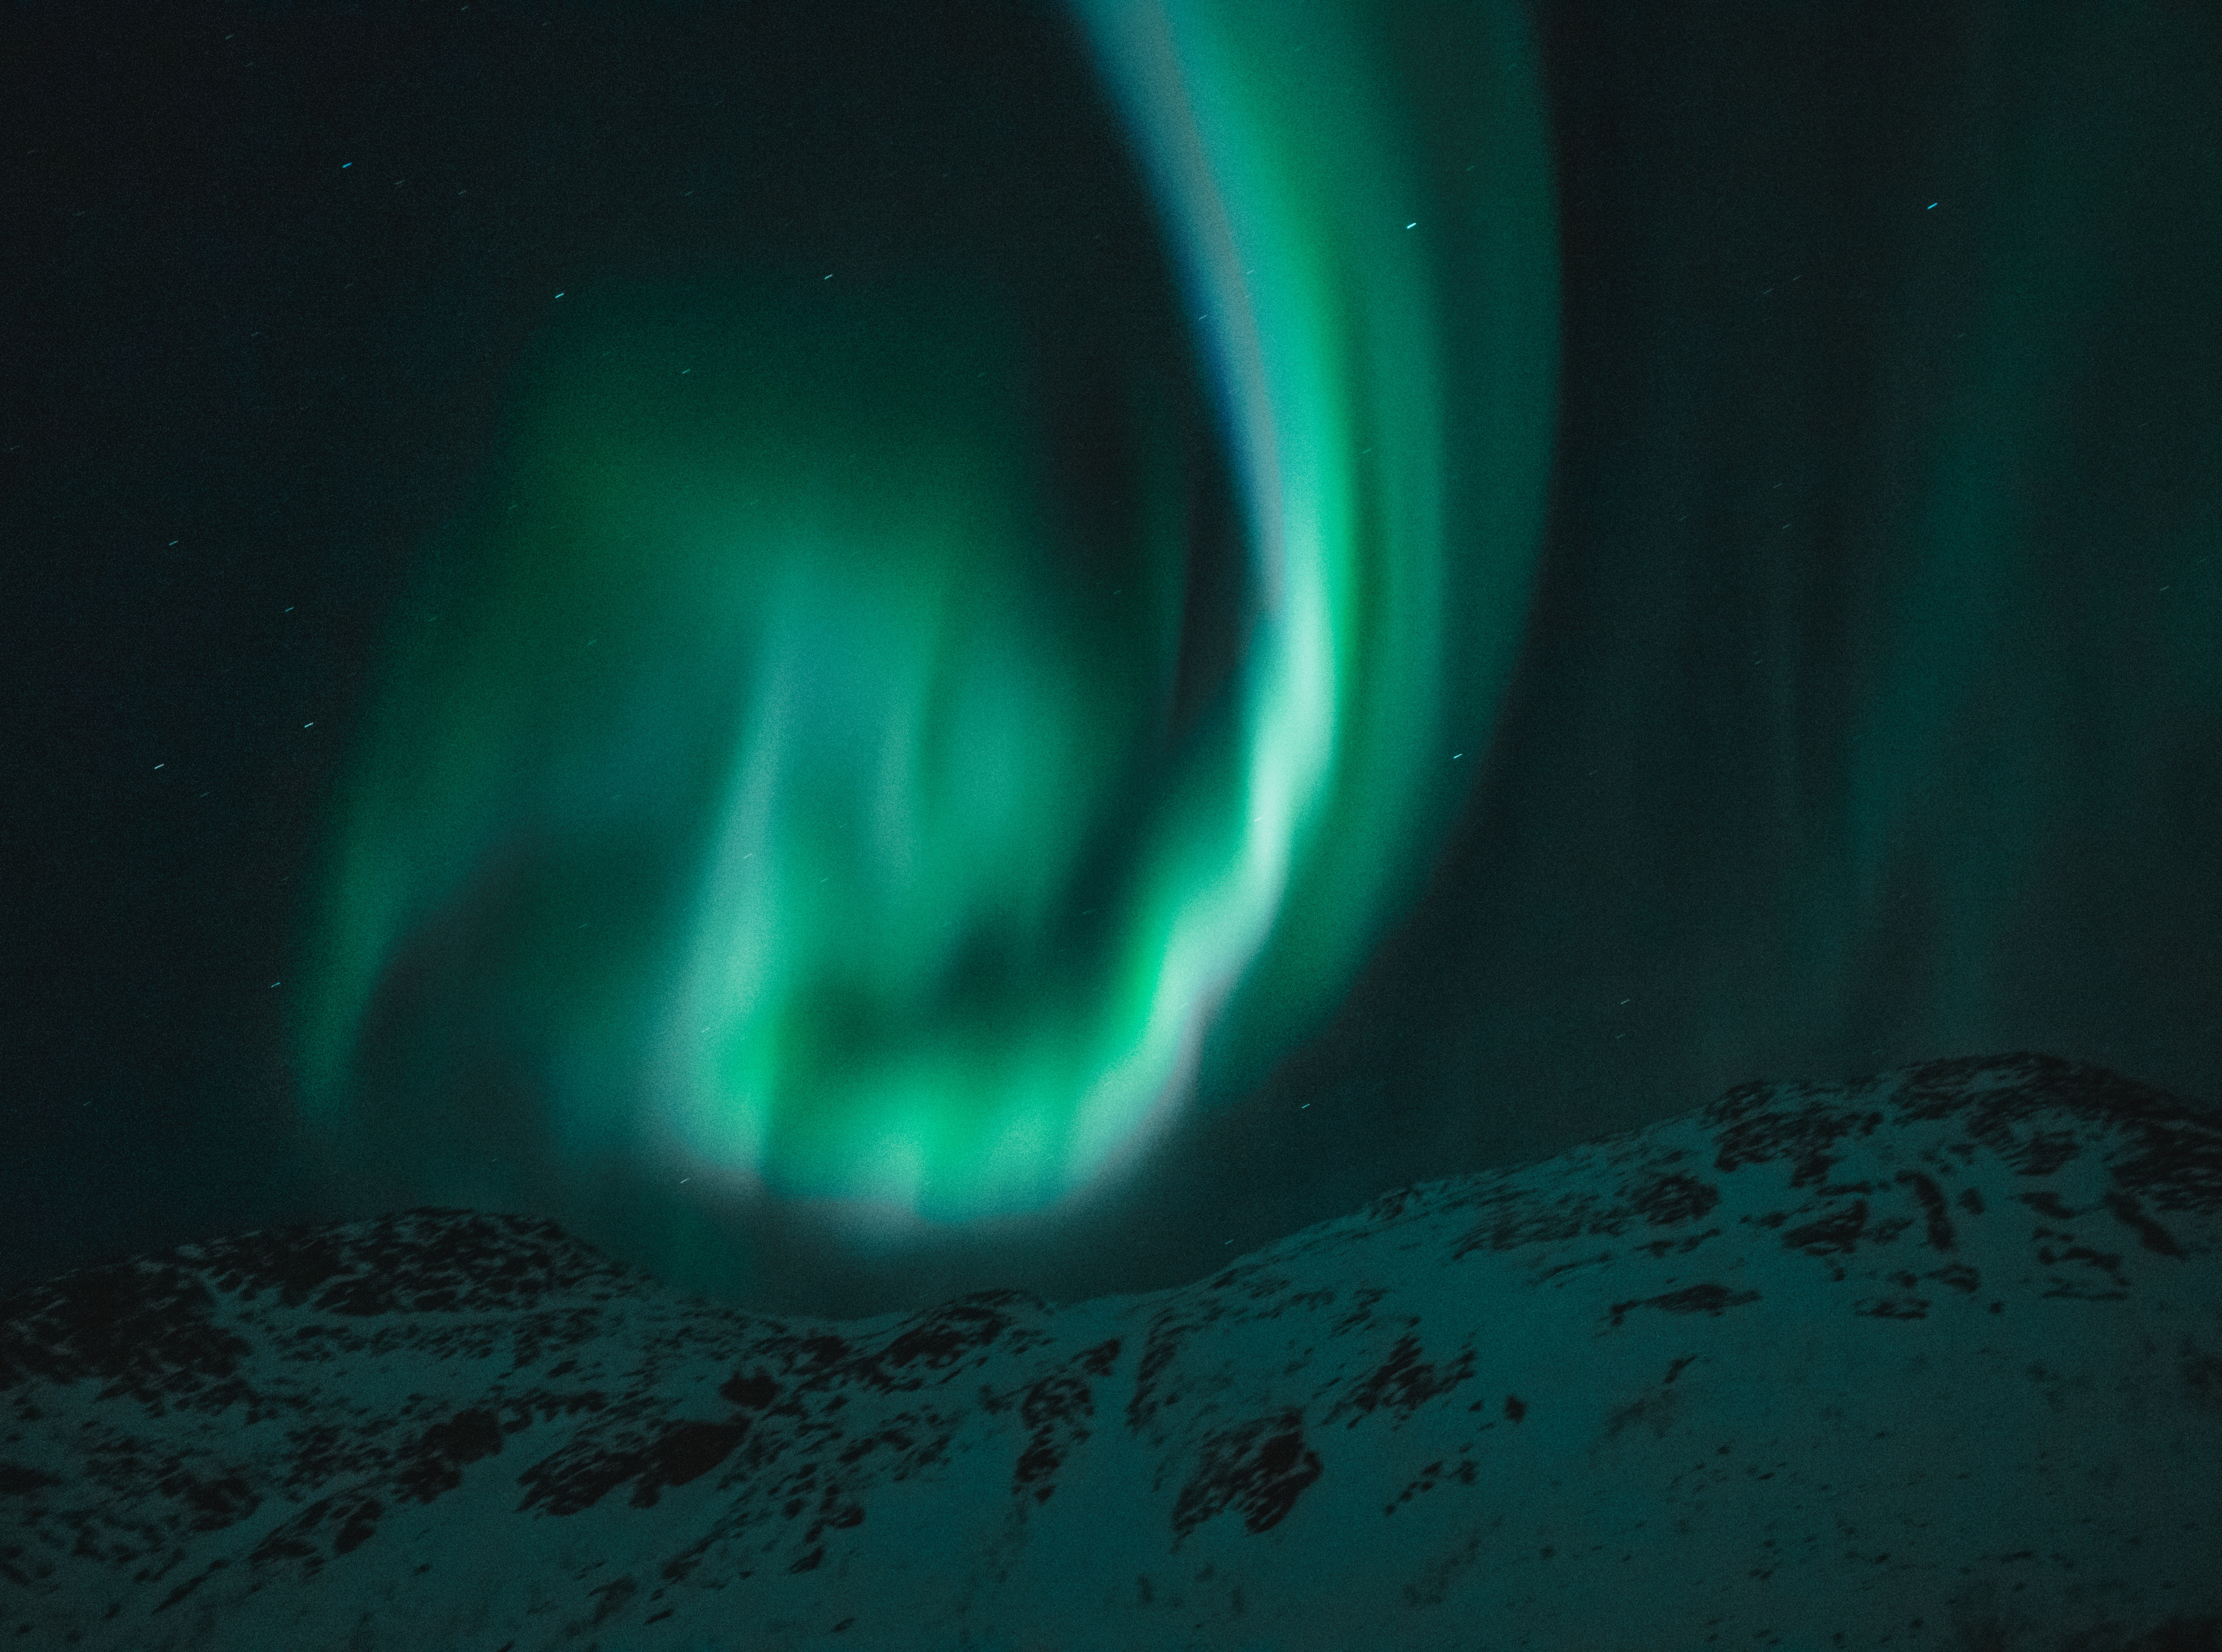
nature, aurora, atmosphere, sky, light, geological phenomenon, astronomical object, space, outer space, earth, glacial landform